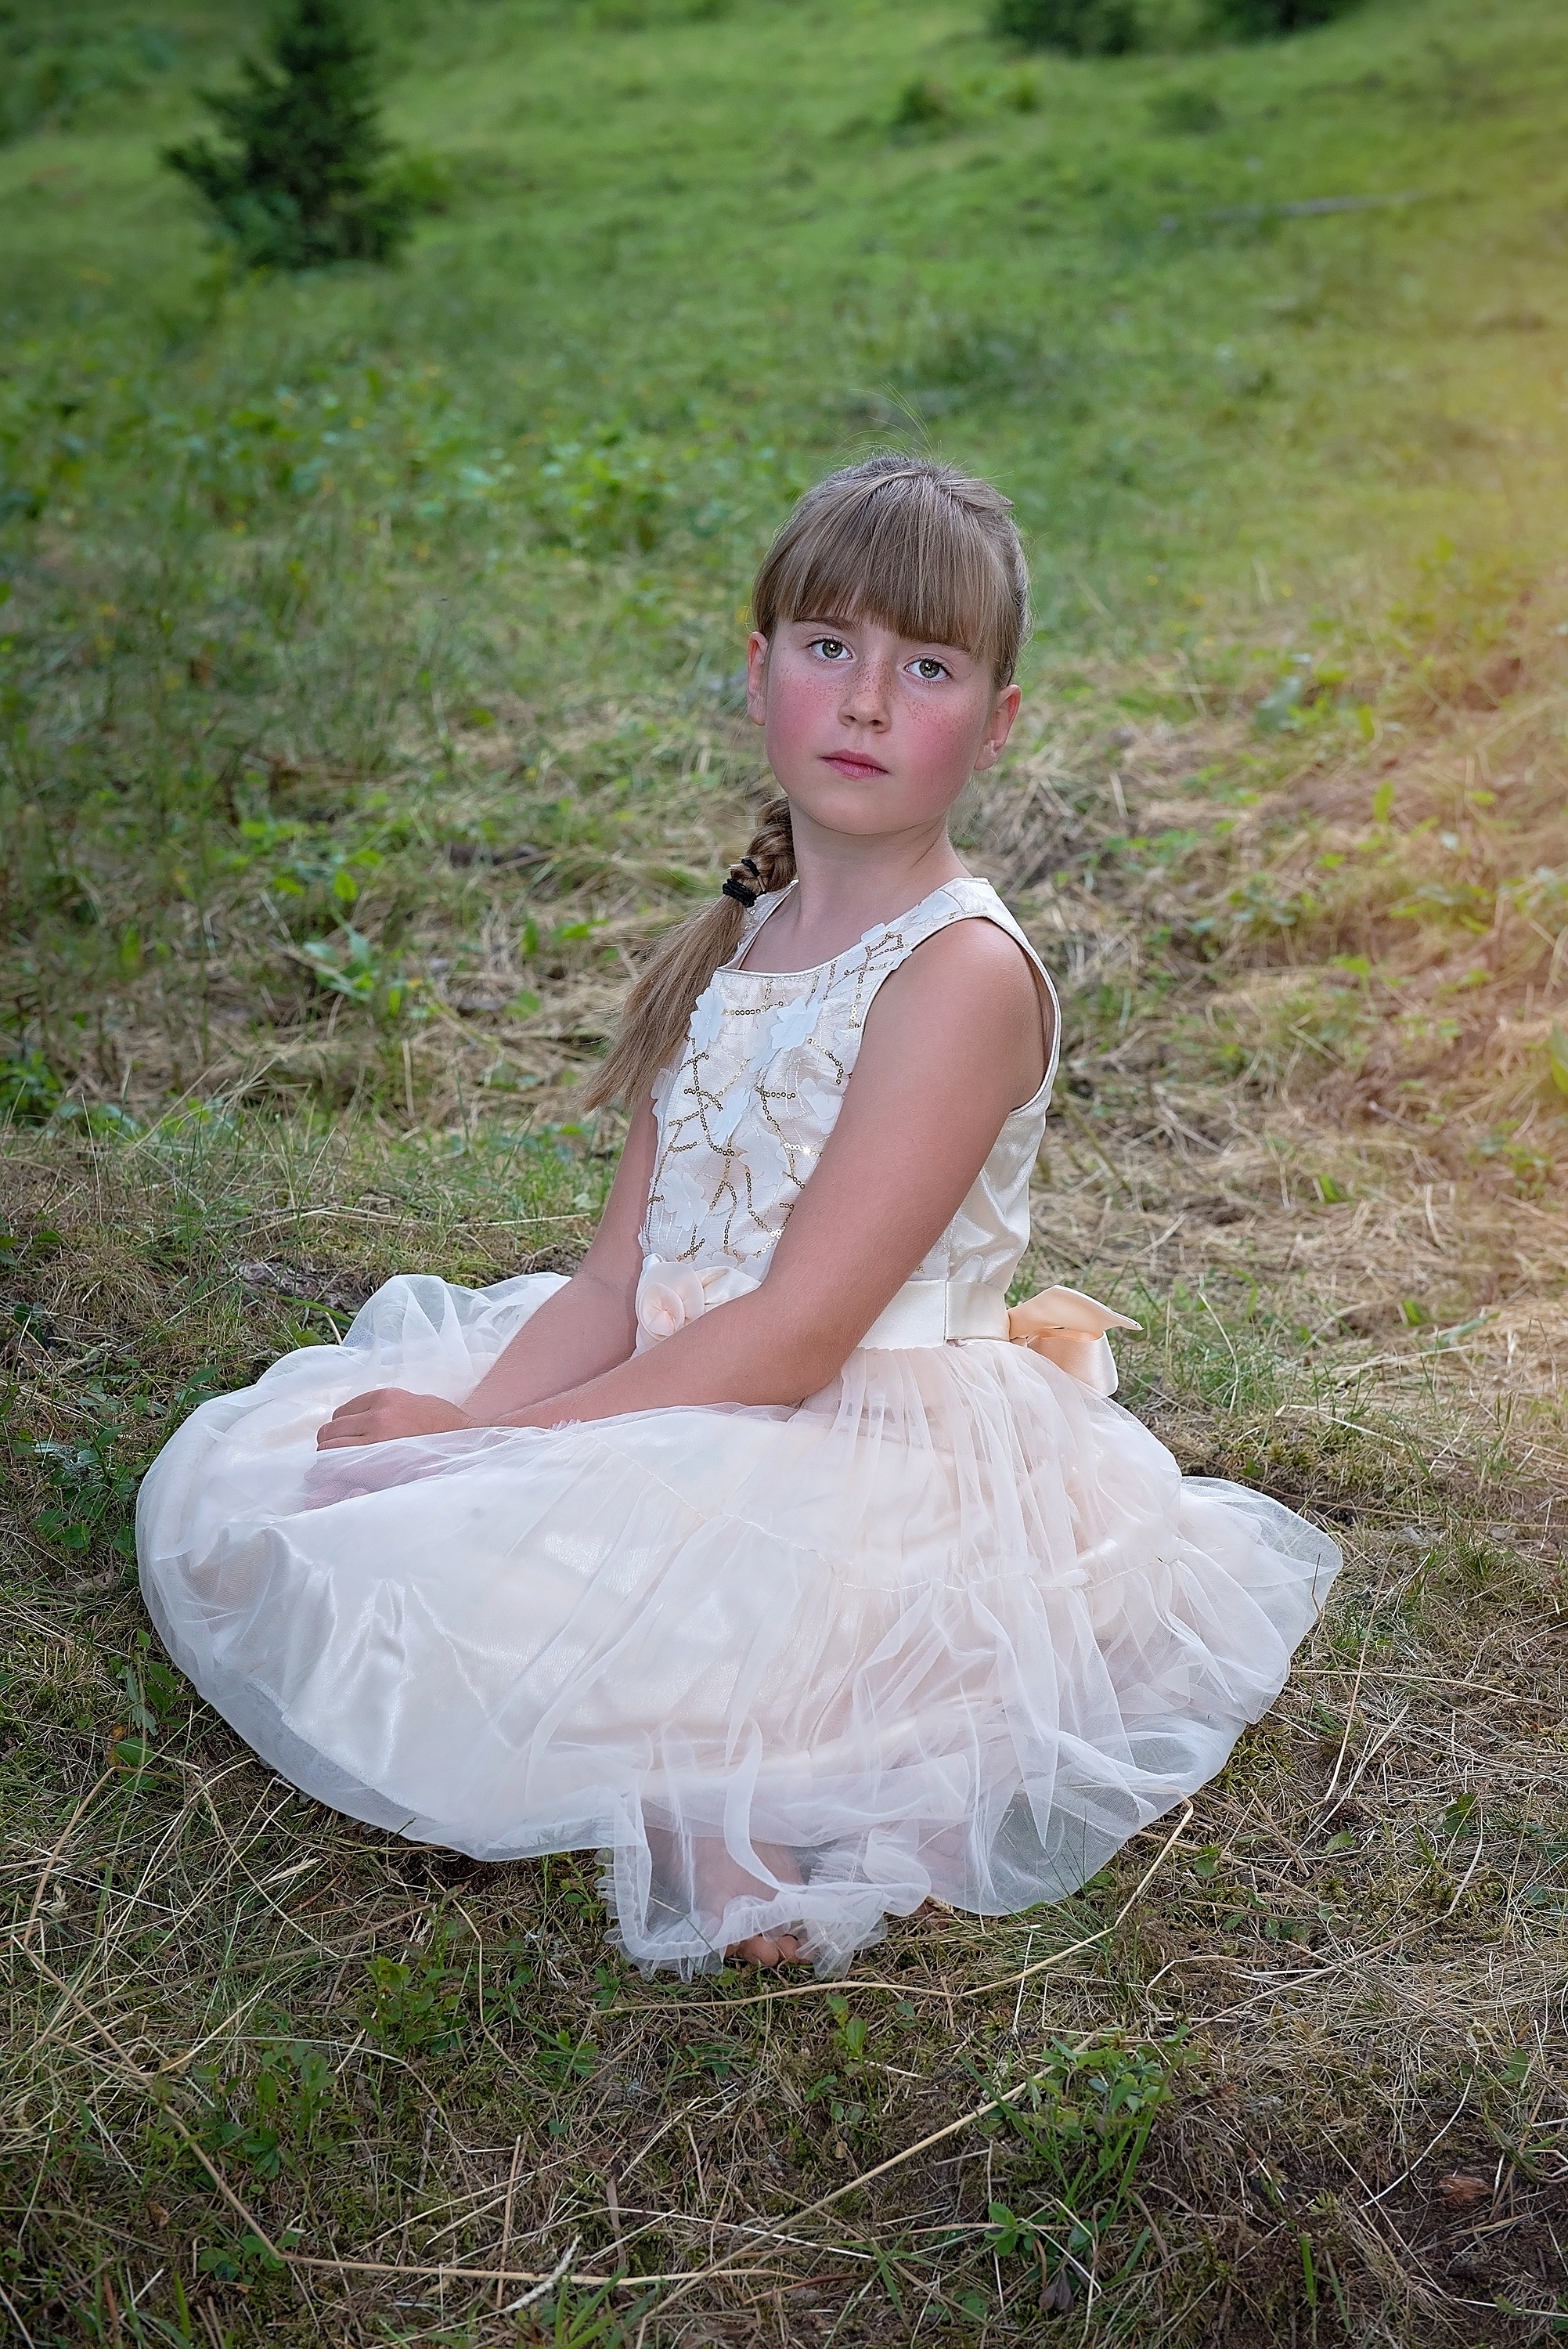
nature, person, girl, woman, flower, portrait, spring, green, sitting, child, human, clothing, bride, dress, infant, toddler, beauty, out, photo shoot, portrait photography, human positions